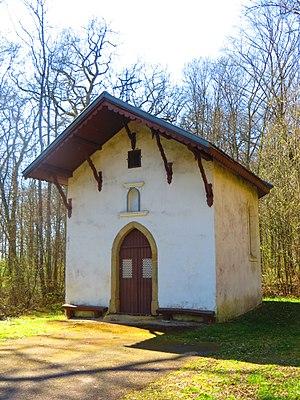
Adelange chapelle Saint-Hubert
Adelange, est une commune française située dans le département de la Moselle et le bassin de vie de la Moselle-est en région Grand Est.